Iraqi beauty pageants

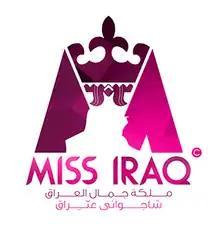
Logo for Miss Iraq in English, Arabic, & Kurdish

There are a number of Iraqi beauty pageants. Miss Iraq is one of the national beauty pageants in Iraq. Others include Miss World Iraq and Miss Earth Iraq.